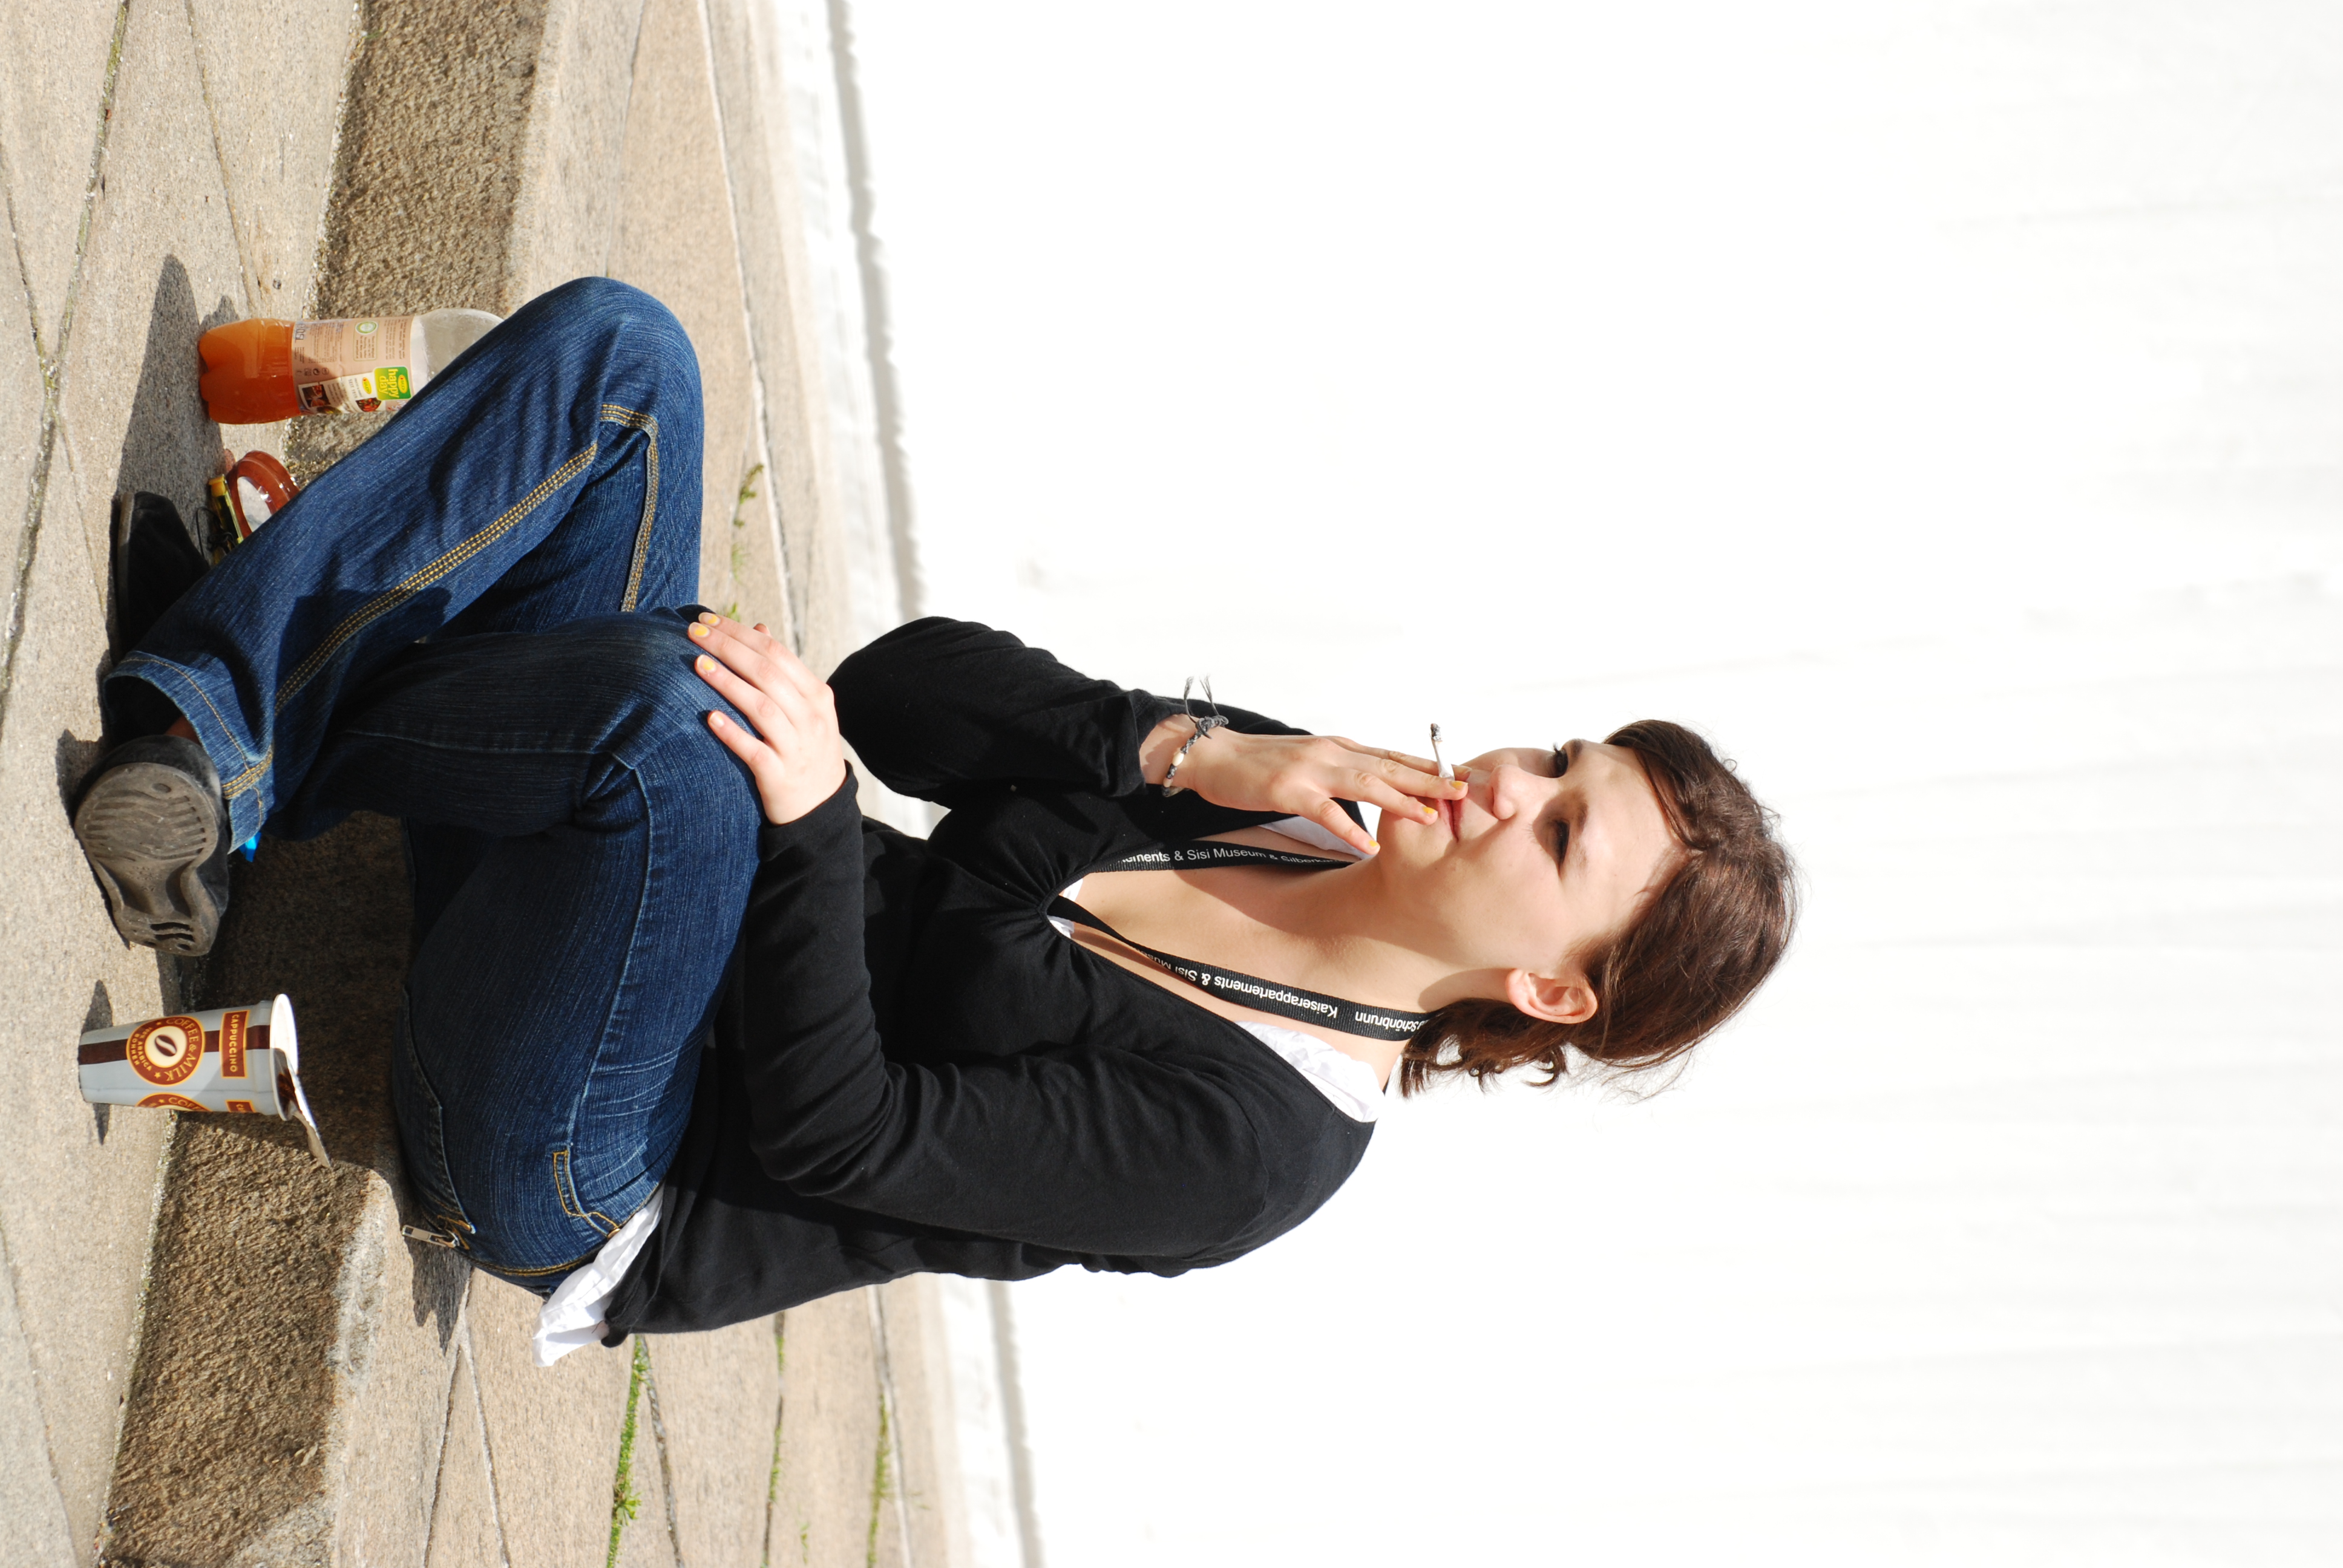
person, smoke, smoking, leg, europe, model, sitting, nikon, austria, cool image, vienna, footwear, nikkor, d80, wien, 70300mm, nikond80, 70300mmf4556gvr, osterreich, photo shoot, human positions